Tysons, Virginia

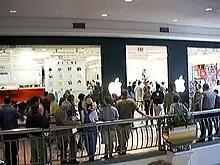
A line for the opening of the world's first Apple Store at Tysons Corner Center in 2001

In the early 21st century, an influx of technology companies into Northern Virginia led to new office buildings and hotels to the landscape. The rapid growth of Tysons in comparison to other locations near the Capital Beltway has been the topic of numerous studies. One factor was the aggressive promotion of Tysons by Earle Williams, for many years the CEO of the defense contracting firm Braddock Dunn & McDonald. Tysons serves as a downtown of Fairfax County, with one quarter of all office space and one eighth of all retail in the county, despite occupying just 1% of the county. It is an auto-oriented edge city with severe traffic congestion, and faces competition from the urban areas of Arlington and newer suburban edge cities such as Dulles.